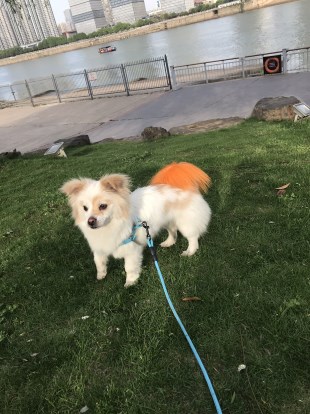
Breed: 480-n000125-Pekinese